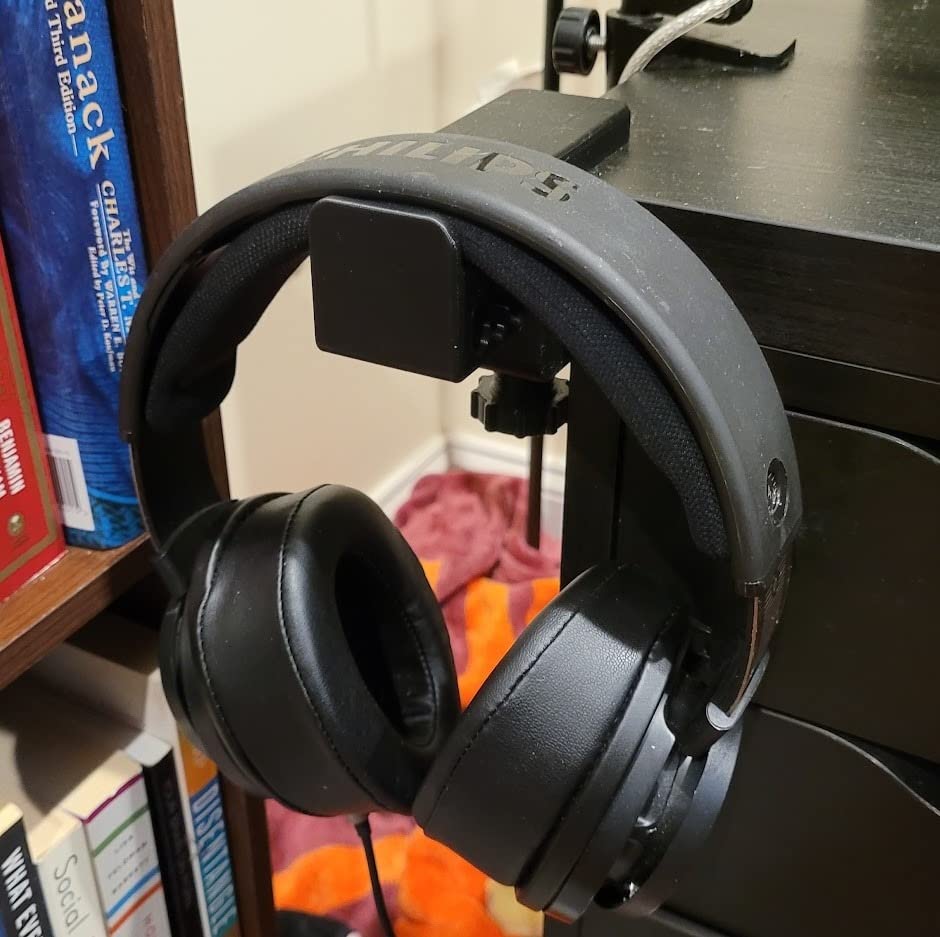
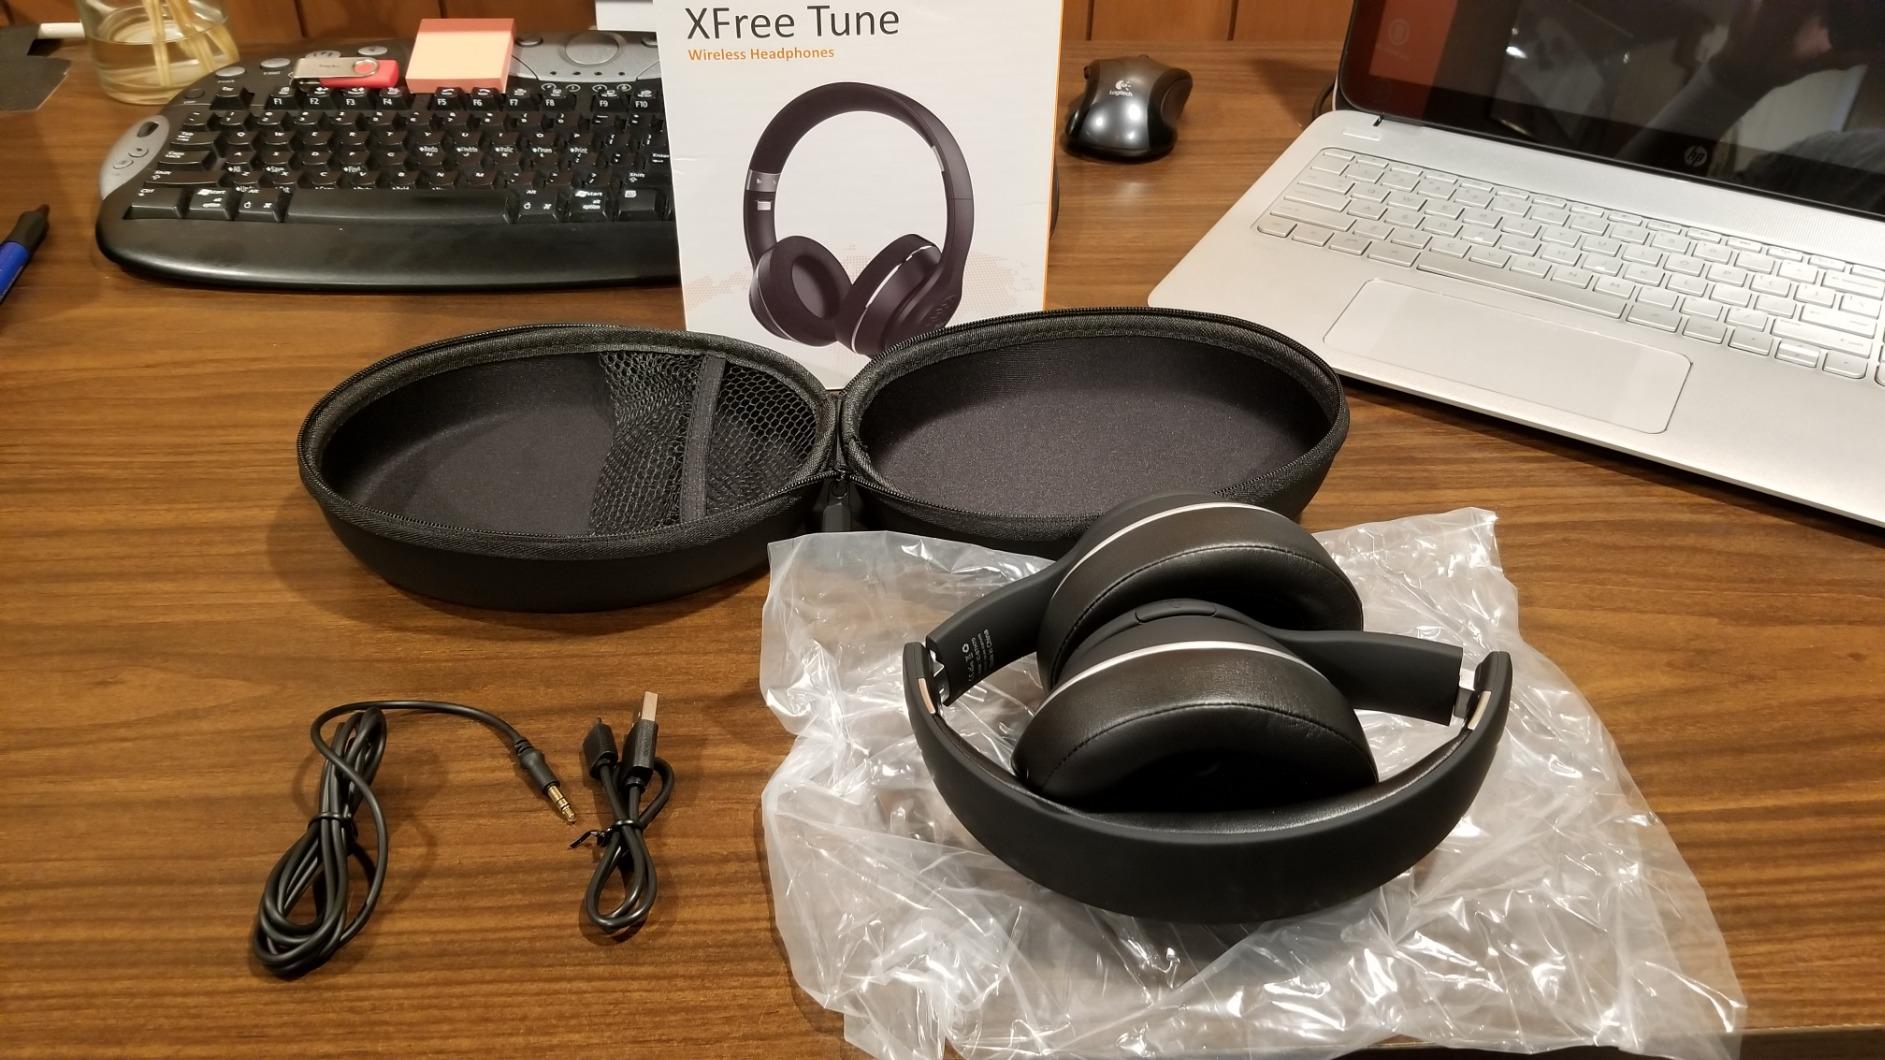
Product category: headphones
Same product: no